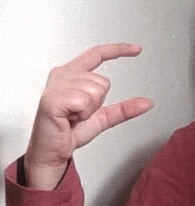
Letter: dal